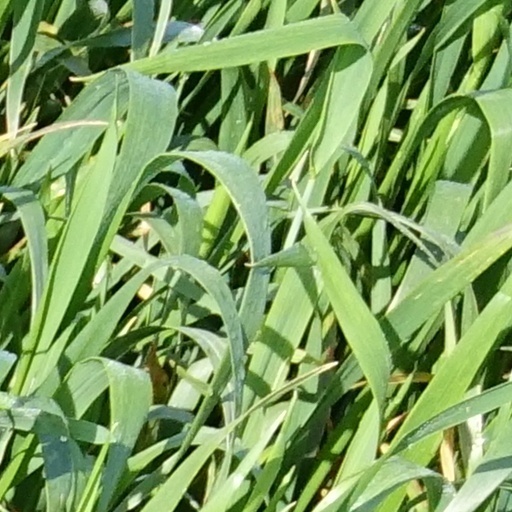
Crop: wheat